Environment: lab
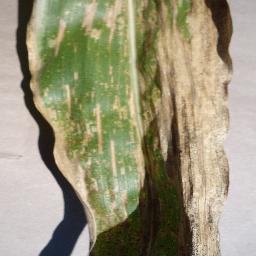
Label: gray_leaf_spot